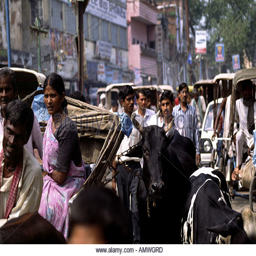
carts on a crowded street